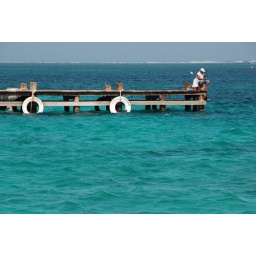
The water is so blue in the Carribean...Nikon D80, 18-200mm VR lens